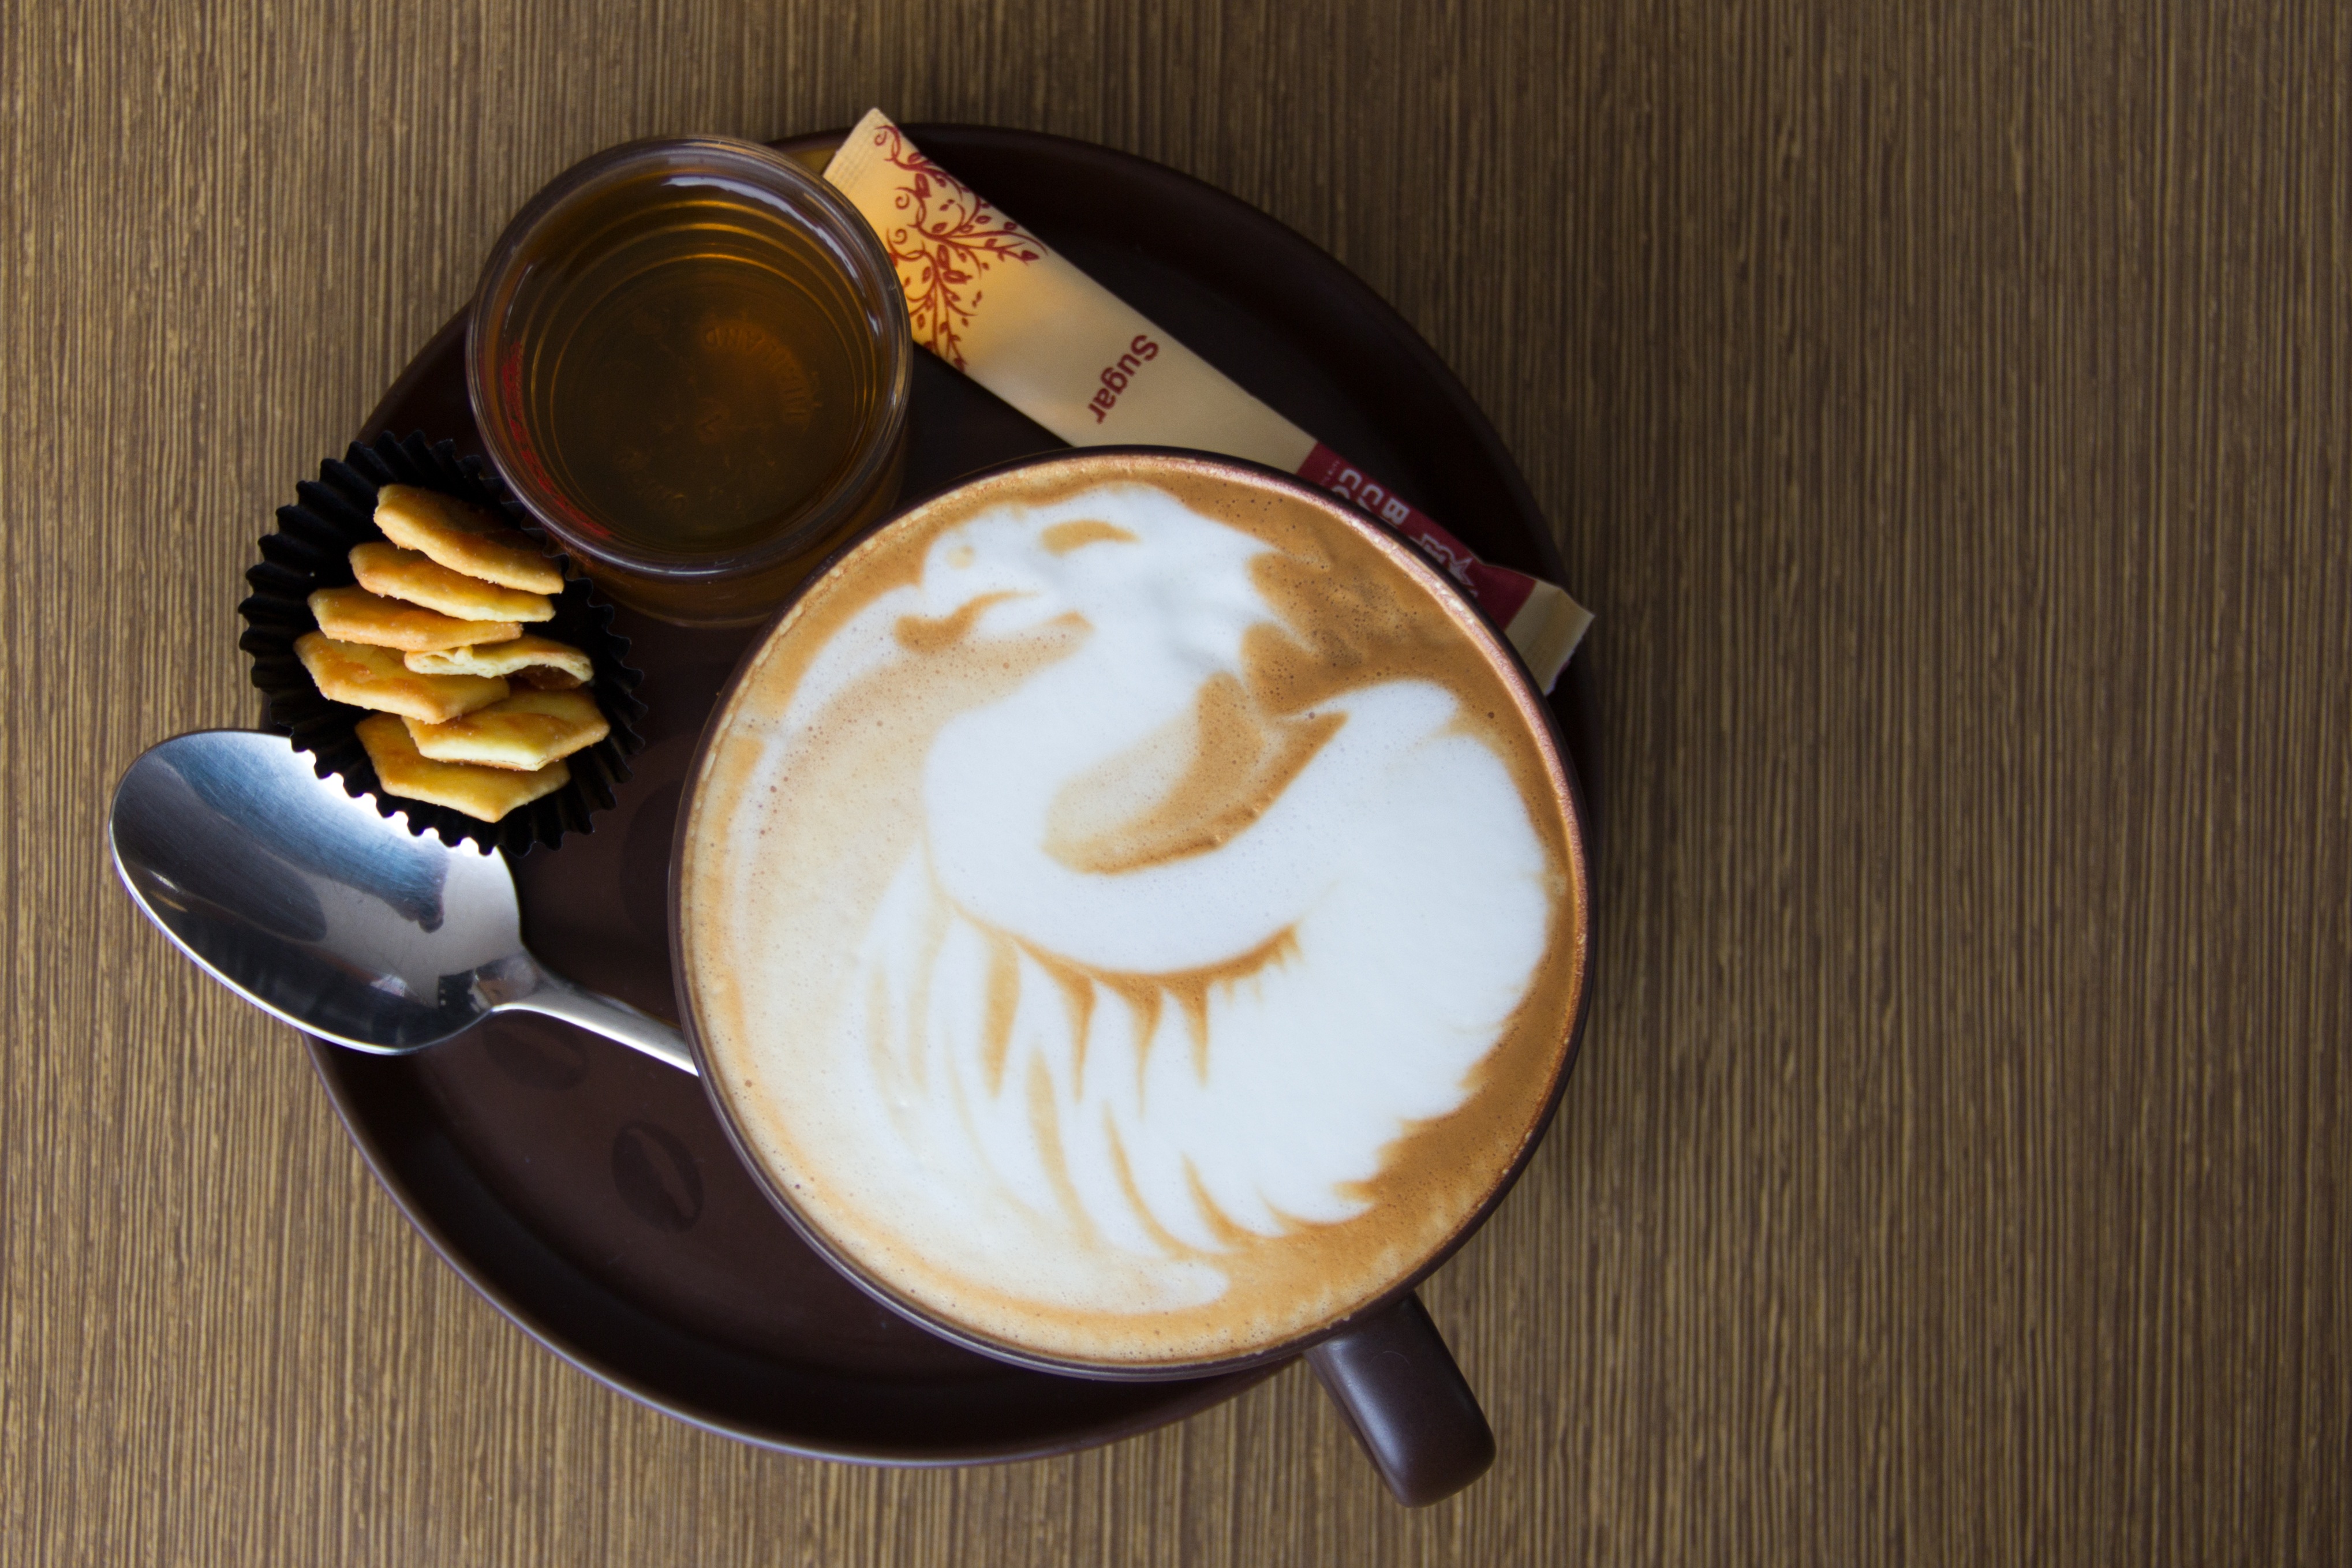
coffee, cup, cappuccino, symbol, drink, espresso, coffee cup, dragon, flavor